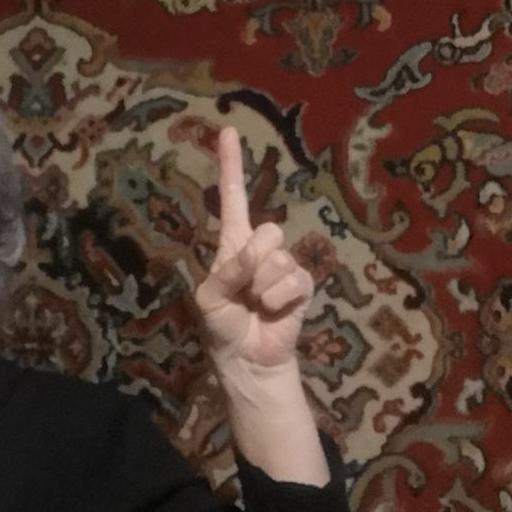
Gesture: one